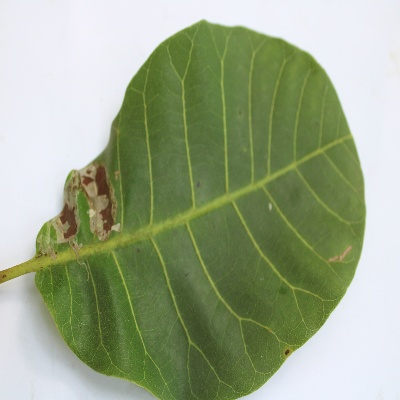
Crop: Cashew
Condition: leaf miner